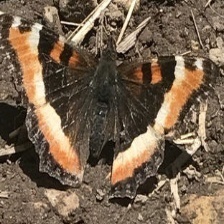
Species: MILBERTS TORTOISESHELL
Butterfly family (ImageNet category): admiral